1917 Minsk City Duma election

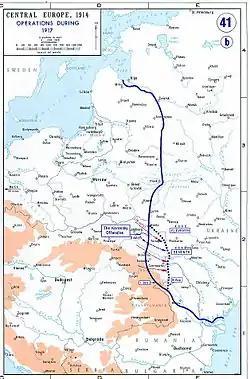
Proximity of Minsk to the World War I Russian western front, and to Petrograd (St Petersburg) in 1917

In July 1917 (Julian calendar), the 2nd Machine Gun Regiment, supported by the Bolsheviks, refused to send men to the World War I front and marched around the factories until they had "tens of thousands" marching with them to the Executive Committee of the Soviets in Petrograd. The government was afraid; there were power shifts there, and defences were prepared. 500,000 workers and soldiers demonstrated in Petrograd, encouraged by Vladimir Lenin, and there was a general strike. The demonstrators were persuaded to return home, but the government was now on the offensive. The printing machines and buildings of Pravda were destroyed, and some of its employees killed. The Bolshevik Committee's premises were "ransacked" and the situation elevated almost to martial law, with supporters of the Bolsheviks and of Lenin arrested if identified. The government set up a siege around 120 Kronstadt sailors and a group of Red Guards (factory workers' militia). Stalin mediated, the general strike ended, and the sailors went home. However, a "massive show of force" of Stalin's soldiers took over Petrograd. The head of government, Georgy Lvov, resigned, leaving Alexander Kerensky to make "false promises" in an attempt to broker peace, while Lenin retreated to an unspecified location. To discourage rebellious soldiers who were fighting to quell the rebellion, drumhead courts-martial and summary executions for retreating at the front were permitted by the government. Meanwhile, although Minsk was close to the World War I front line, and although it had been involved in political struggles and changes, including taking in a great influx of refugees to help with agriculture, during July 1917 it was at peace in that it was not a theatre of war or revolution.